China

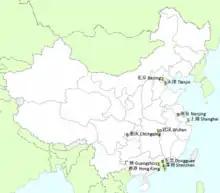
Map of the ten largest cities in China (2010)

Modern-day China is often described as an example of state capitalism or party-state capitalism. The state dominates in strategic "pillar" sectors such as energy production and heavy industries, but private enterprise has expanded enormously, with around 30 million private businesses recorded in 2008. According to official statistics, privately owned companies constitute more than 60% of China's GDP.